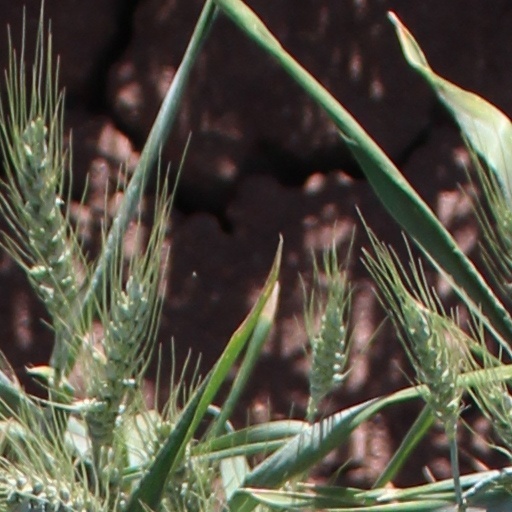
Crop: wheat